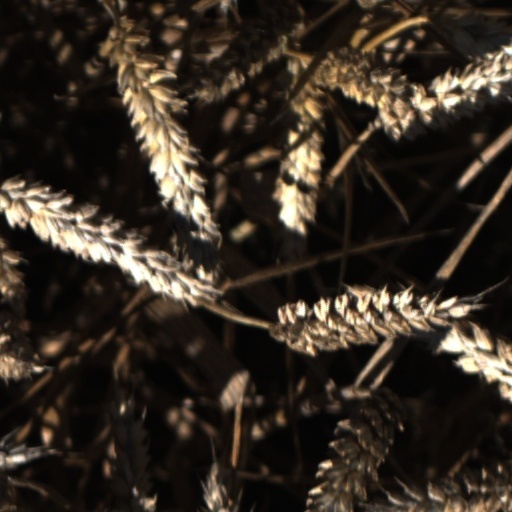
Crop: wheat